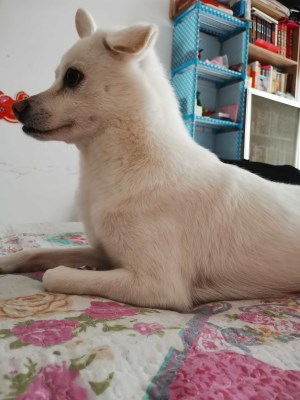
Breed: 3336-n000121-chinese_rural_dog